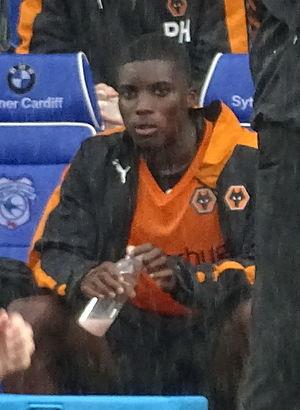
Oluwaseyi Babajide « Sheyi » Ojo, né le 19 juin 1997 à Hemel Hempstead, est un footballeur anglais qui évolue au poste de milieu de terrain au Liverpool FC.